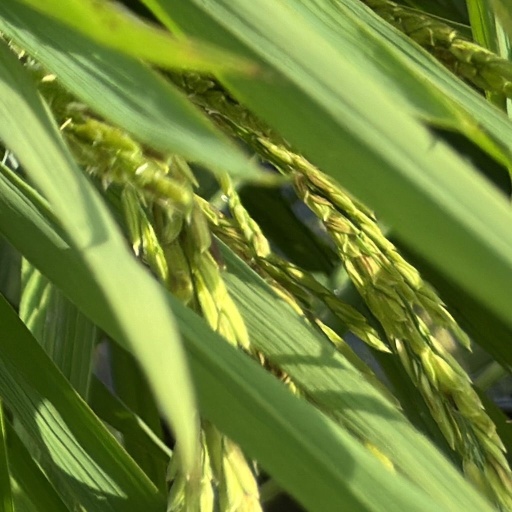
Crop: rice